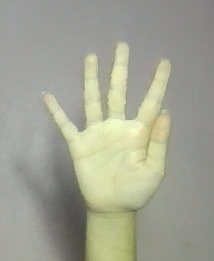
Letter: sheen